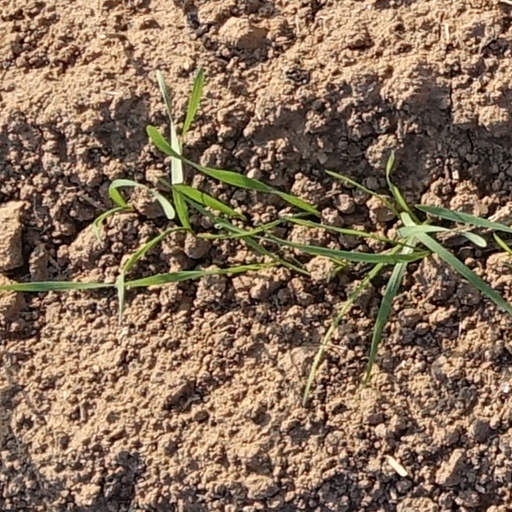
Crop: wheat